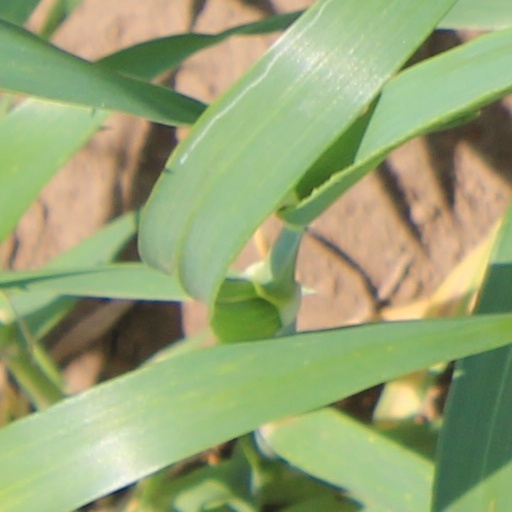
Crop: wheat